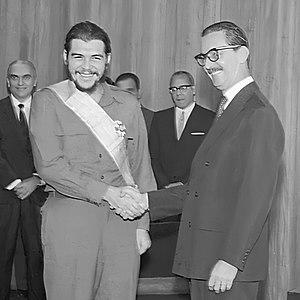
Ernesto Guevara, plus connu comme « Che Guevara » [ ʃe ɡevara] ou « le Che », né le 14 juin 1928 à Rosario en Argentine et mort exécuté le 9 octobre 1967 à La Higuera en Bolivie, à l'âge de 39 ans, est un révolutionnaire marxiste-léniniste et internationaliste argentin ainsi qu'un homme politique d'Amérique latine. Il a notamment été un dirigeant de la révolution cubaine, qu'il a théorisée et tenté d'exporter, sans succès, vers le Congo puis la Bolivie où il trouve la mort.
Jânio da Silva Quadros, né le 25 janvier 1917 à Campo Grande et mort le 16 février 1992 à São Paulo, est un avocat, professeur de droit et homme d'État brésilien, président de la République des États-Unis du Brésil du 31 janvier au 25 août 1961, quand il donna sa démission sous prétexte que des « forces occultes » l'y obligeaient. Pascoal Ranieri Mazzilli lui succédera à la tête du pays.